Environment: real
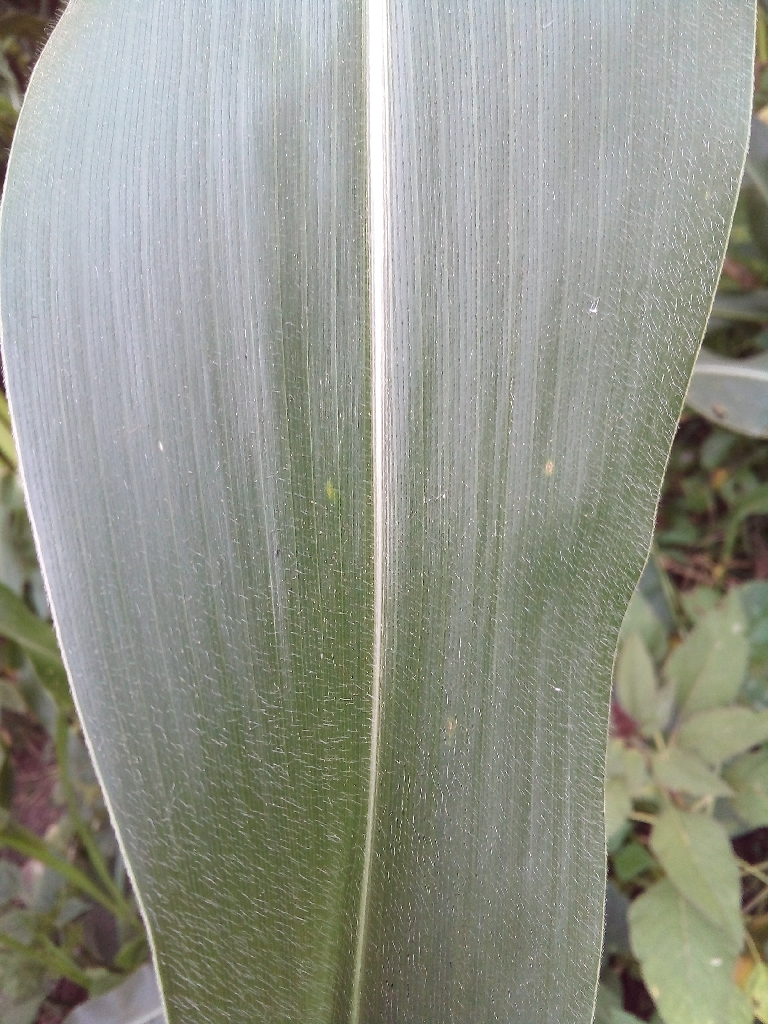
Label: healthy